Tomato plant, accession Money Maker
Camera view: vertical (180 deg); turntable rotation: 240 degrees
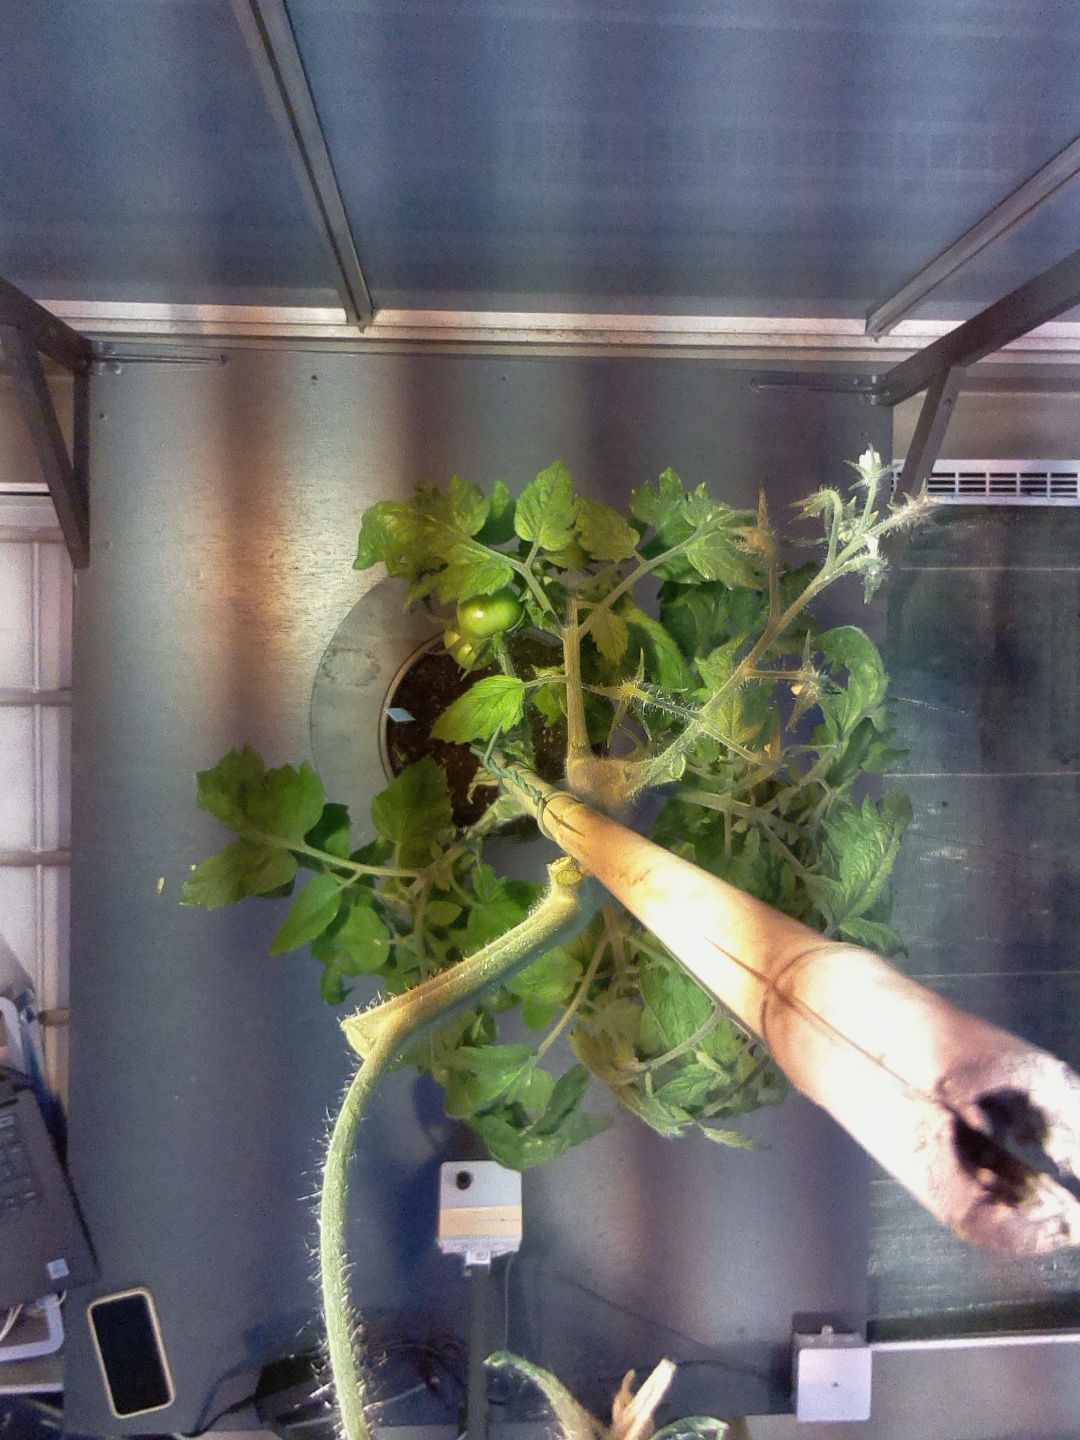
BBCH growth stage 73: 30%-40% of final fruit size